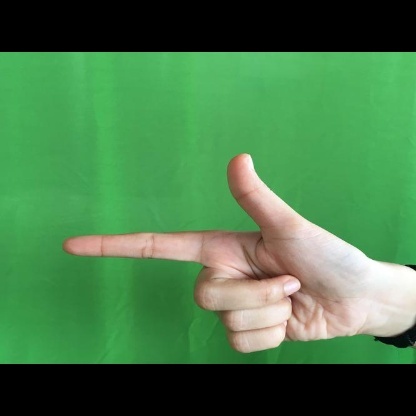
Mudra: Chandrakala